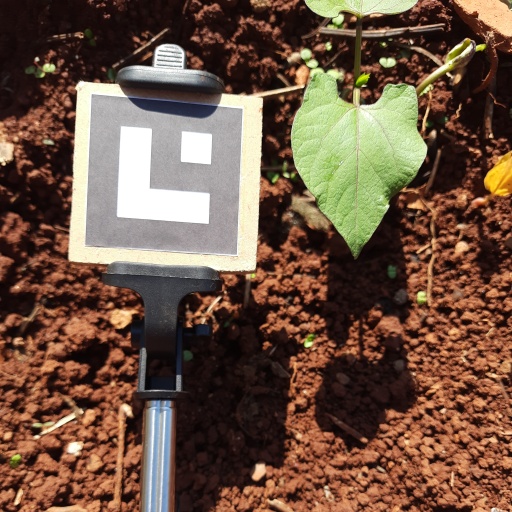
Observations: wavy surface, no eating holes, under sunlight